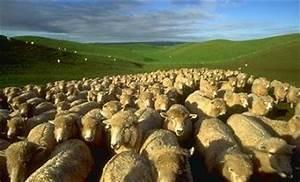
sheep